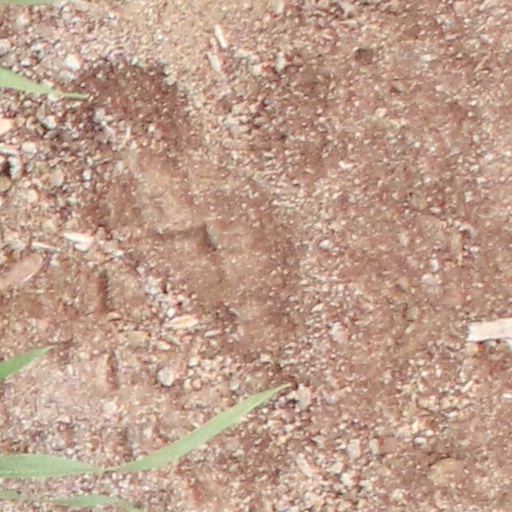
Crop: wheat